Cymphonique Miller

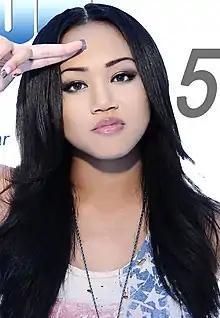
Miller in 2012

Cymphonique Miller (born August 1, 1996), known professionally by her mononym Cymphonique, is an American singer and actress. She is the daughter of Master P and is the younger sister of Romeo Miller (a.k.a. Romeo). She is known in the acting world for her leading role as Kacey Simon on the Nickelodeon sitcom "How to Rock", as well as her voice role as Krystal in the Nickelodeon dub of "Winx Club".